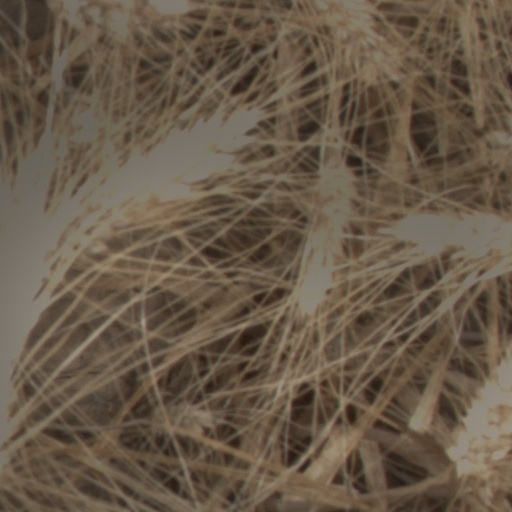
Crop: wheat